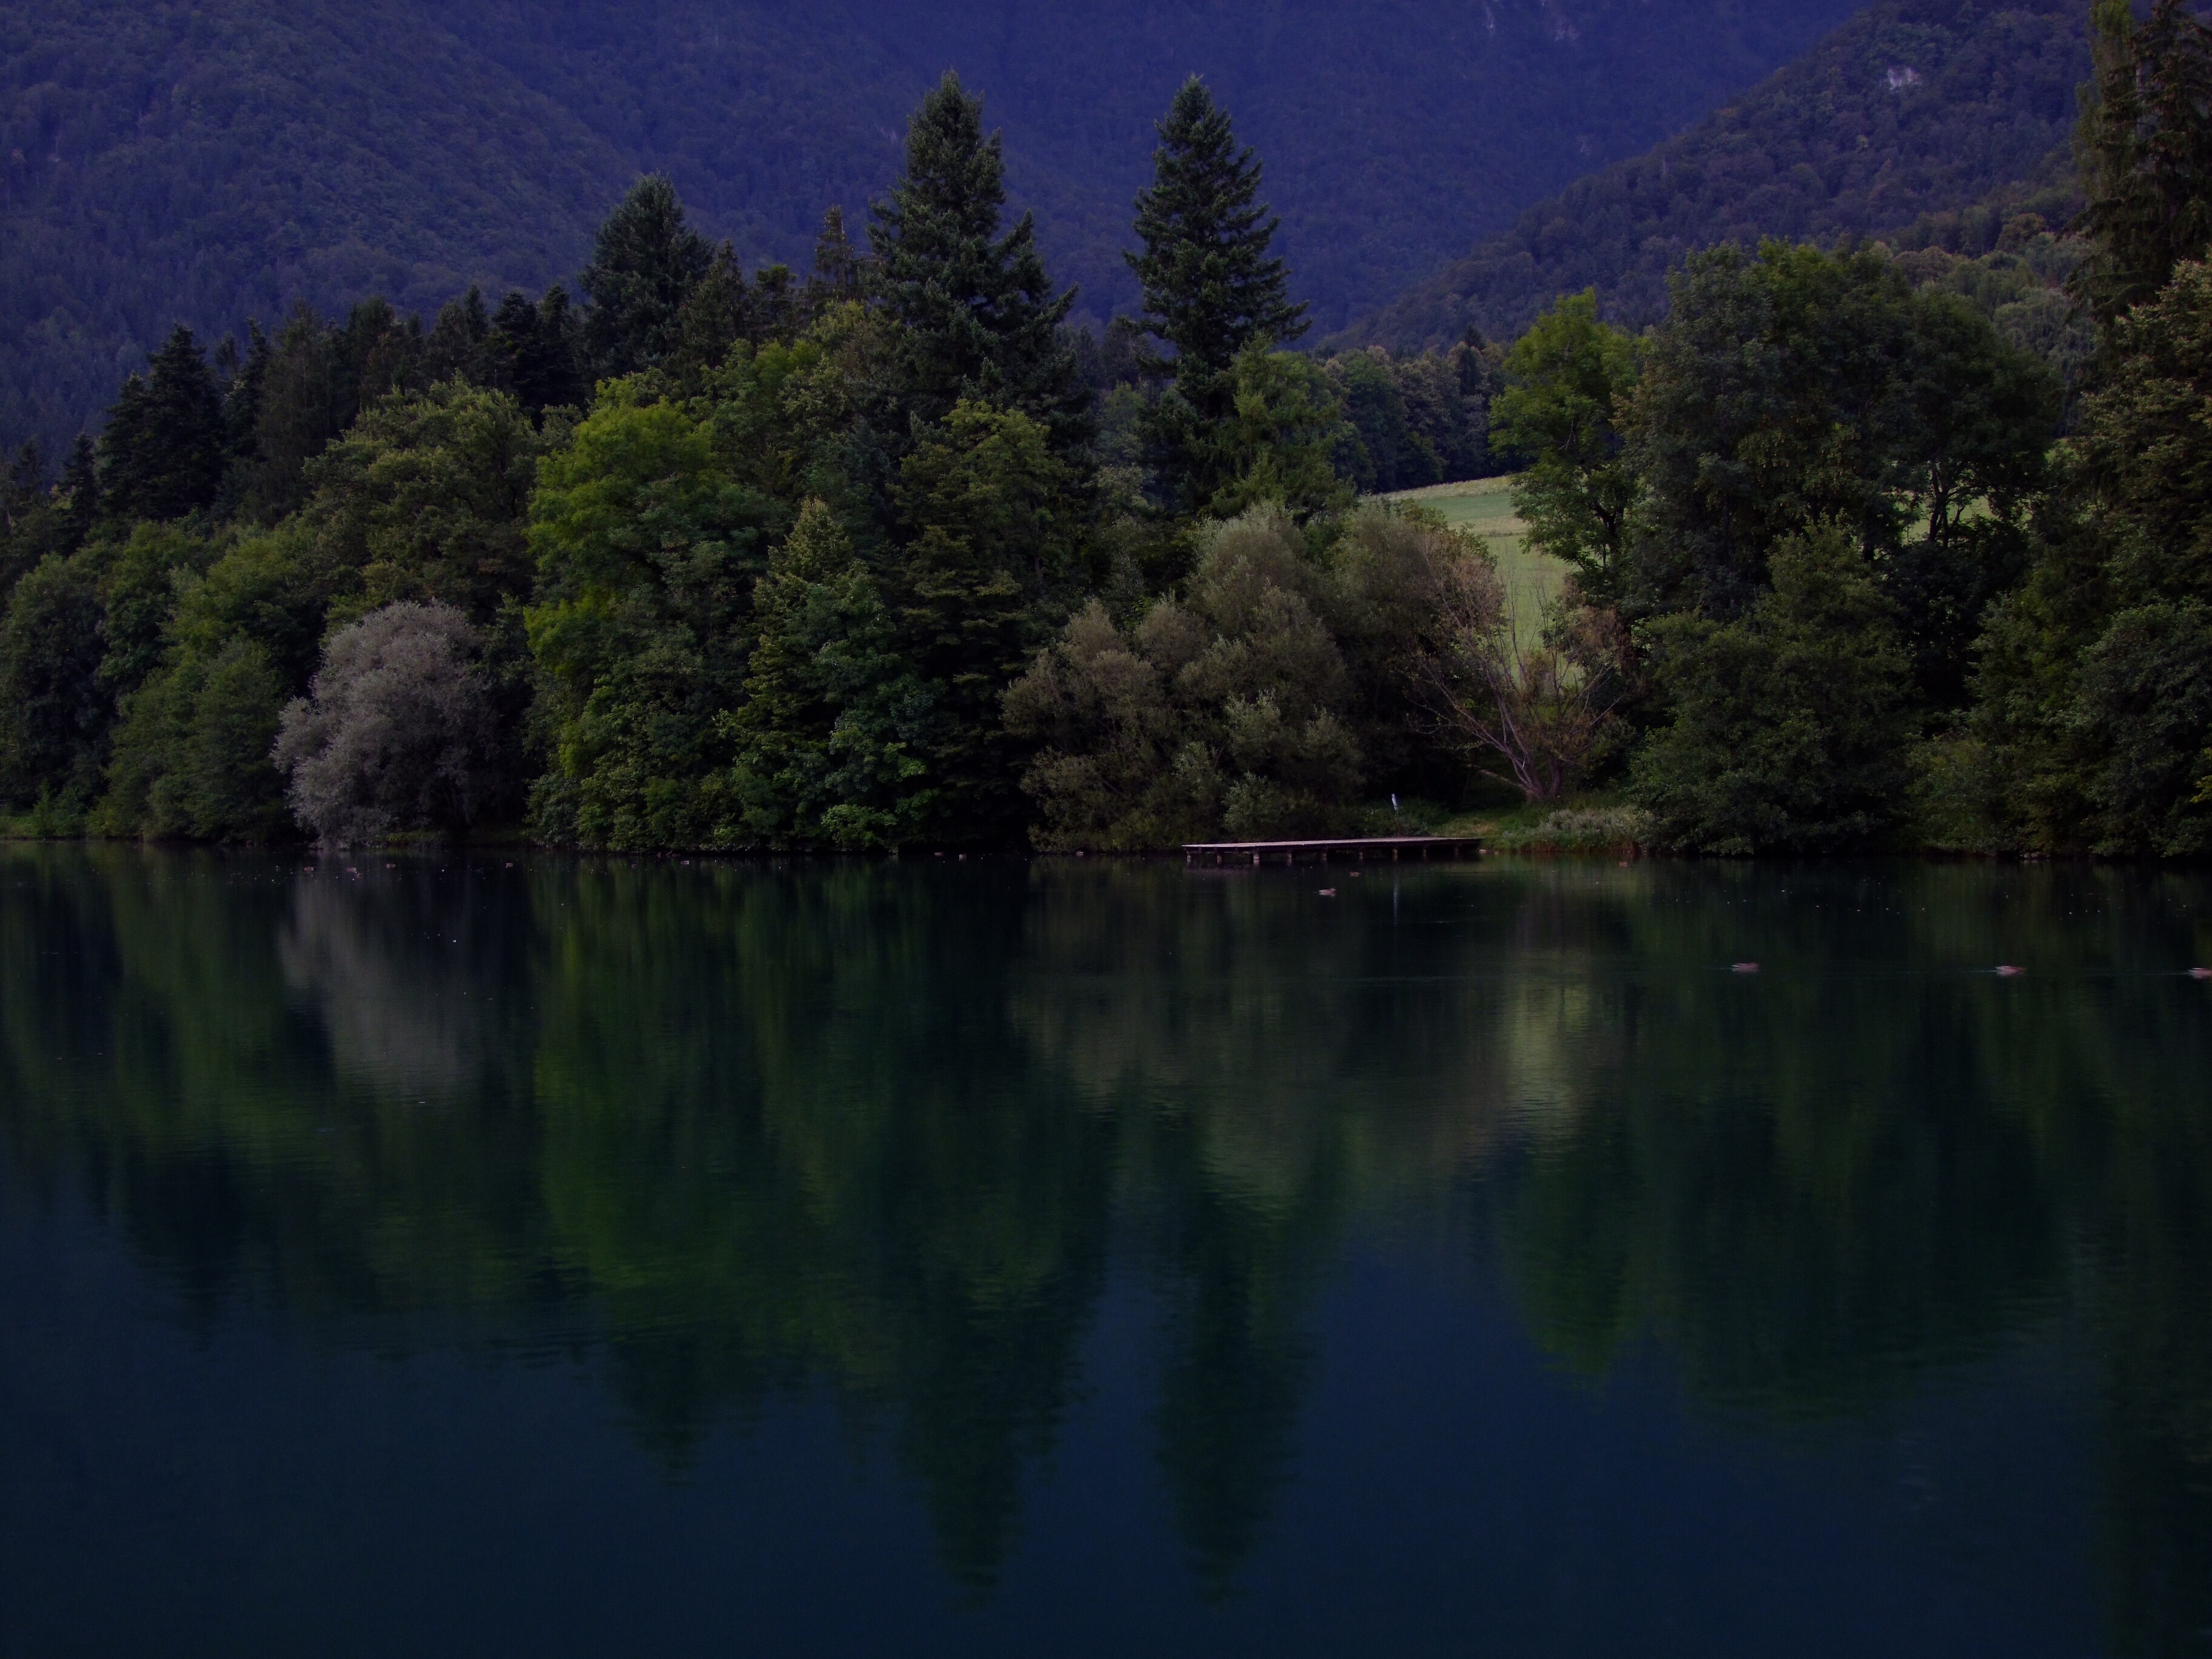
landscape, tree, water, nature, forest, outdoor, wilderness, mountain, sunset, night, lake, view, river, country, pond, environment, foliage, evening, rural, reflection, tranquil, scenic, peaceful, autumn, scenery, calm, reservoir, body of water, greenery, trees, outdoors, woods, alps, habitat, loch, slovenia, atmospheric phenomenon